That's No Way to Land a Man

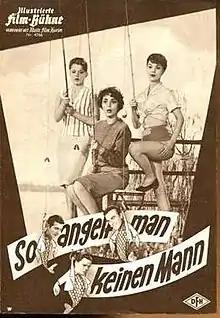

That's No Way to Land a Man is a 1959 West German comedy film directed by Hans Deppe and starring Grethe Weiser, Karin Dor and Karin Baal.